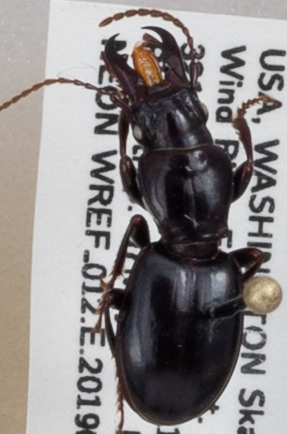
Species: Promecognathus crassus
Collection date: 2019-05-07
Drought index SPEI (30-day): -0.734
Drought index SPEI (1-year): -2.09
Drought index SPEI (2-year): -1.45